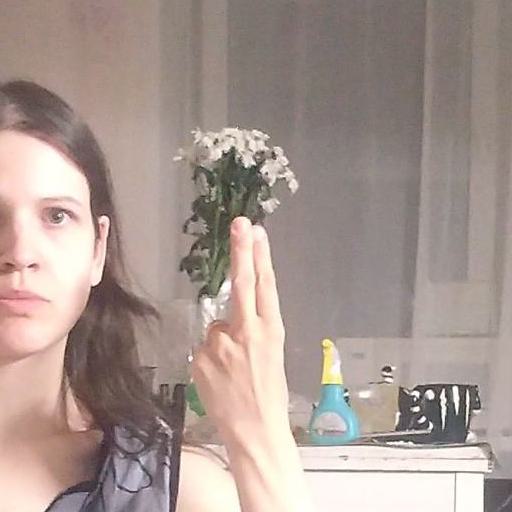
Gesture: two_up_inverted